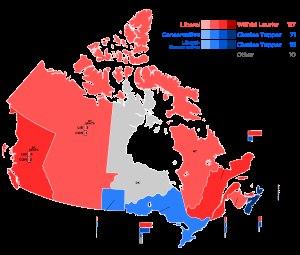
Cet article traite des événements qui se sont produits durant l'année 1896 au Canada.